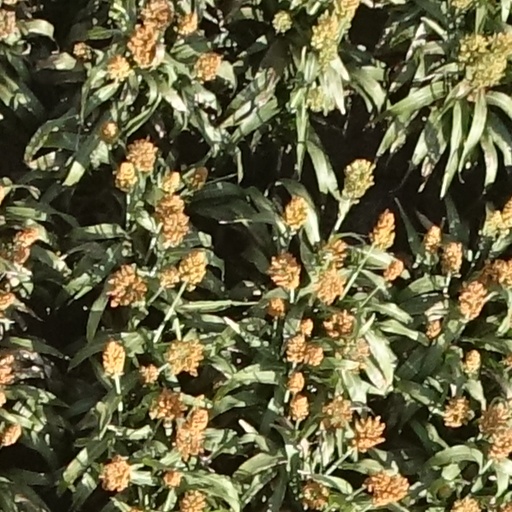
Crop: sorghum